Toto Ltd.

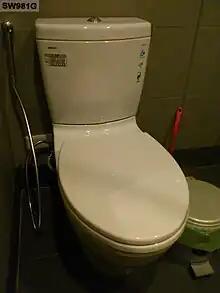
TOTO SW981G「カゴット」toilet

, formerly known as , and , is a Japanese multinational toilet manufacturer which is known for manufacturing the Washlet (as well as the Warmlet and similar products). TOTO was founded in 1917. The company is based in Kitakyushu, Japan, and owns production facilities in nine countries.